John Joseph Merlin

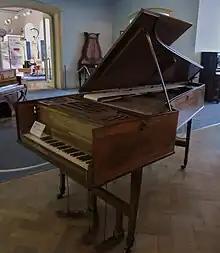
Harpsichord-Piano, 1780, Deutsches Museum Munich

By 1773 Merlin was also actively designing and making keyboard instruments. He was granted patent (No. 1081) on 12 September 1774, for a pianoforte stop that could be fitted to a harpsichord. Between 1773 and early 1782, instruments were made to his designs at a workshop at 7 Gresse Street, supervised by Louis Lavigne Verel. One of the combined harpsichord-pianofortes that Merlin manufactured may have been owned by Empress Catherine the Great. A harpsichord-piano from 1779 is in the collection of the Museum of Fine Arts, Boston, and one from 1780 is in Munich's Deutsches Museum. Merlin also experimented with violins and violas.